Borscht

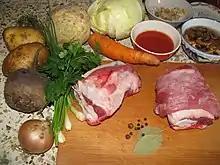
Borscht can include beef, pork, beets, other vegetables, herbs, and spices

The stock is typically made by boiling meat, bones, or both. Beef, pork or a combination of both are most commonly used, with brisket, ribs, shank and chuck considered to give the most flavorful results, especially if cooked on a high flame. Marrow bones are considered best for the bone stock. Meat stock is usually cooked for about two hours, whereas bone stock takes four to six hours to prepare. Meat and bones are usually removed afterwards and the meat is only added back into the soup about 10–15 minutes before the borscht is done. Some recipes call for smoked meats, resulting in a distinctively smoky borscht, while others use poultry or mutton stock. Fasting varieties are typically made with fish stock to avoid the use of meat, while purely vegetarian recipes often substitute forest mushroom broth for the stock.